Christian cemetery, Dhaka

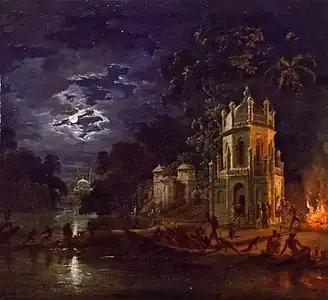
Painting titled "Nagaphon Ghat": The Columbo Sahib mausoleum located in the Christian Cemetery as painted by German artist Johann Zoffany in 1786

The largest structure in the cemetery is a mausoleum containing three graves, all without any inscription. A painting of the mausoleum was completed by the German artist Johann Zoffany in 1786, titled "Nagaphon Ghat" (translated from Bengali it means the Nagaphon mooring or dock), depicting the structure on the Dolai Khal or creek, that has since been filled up and no longer reaches as far as the cemetery.